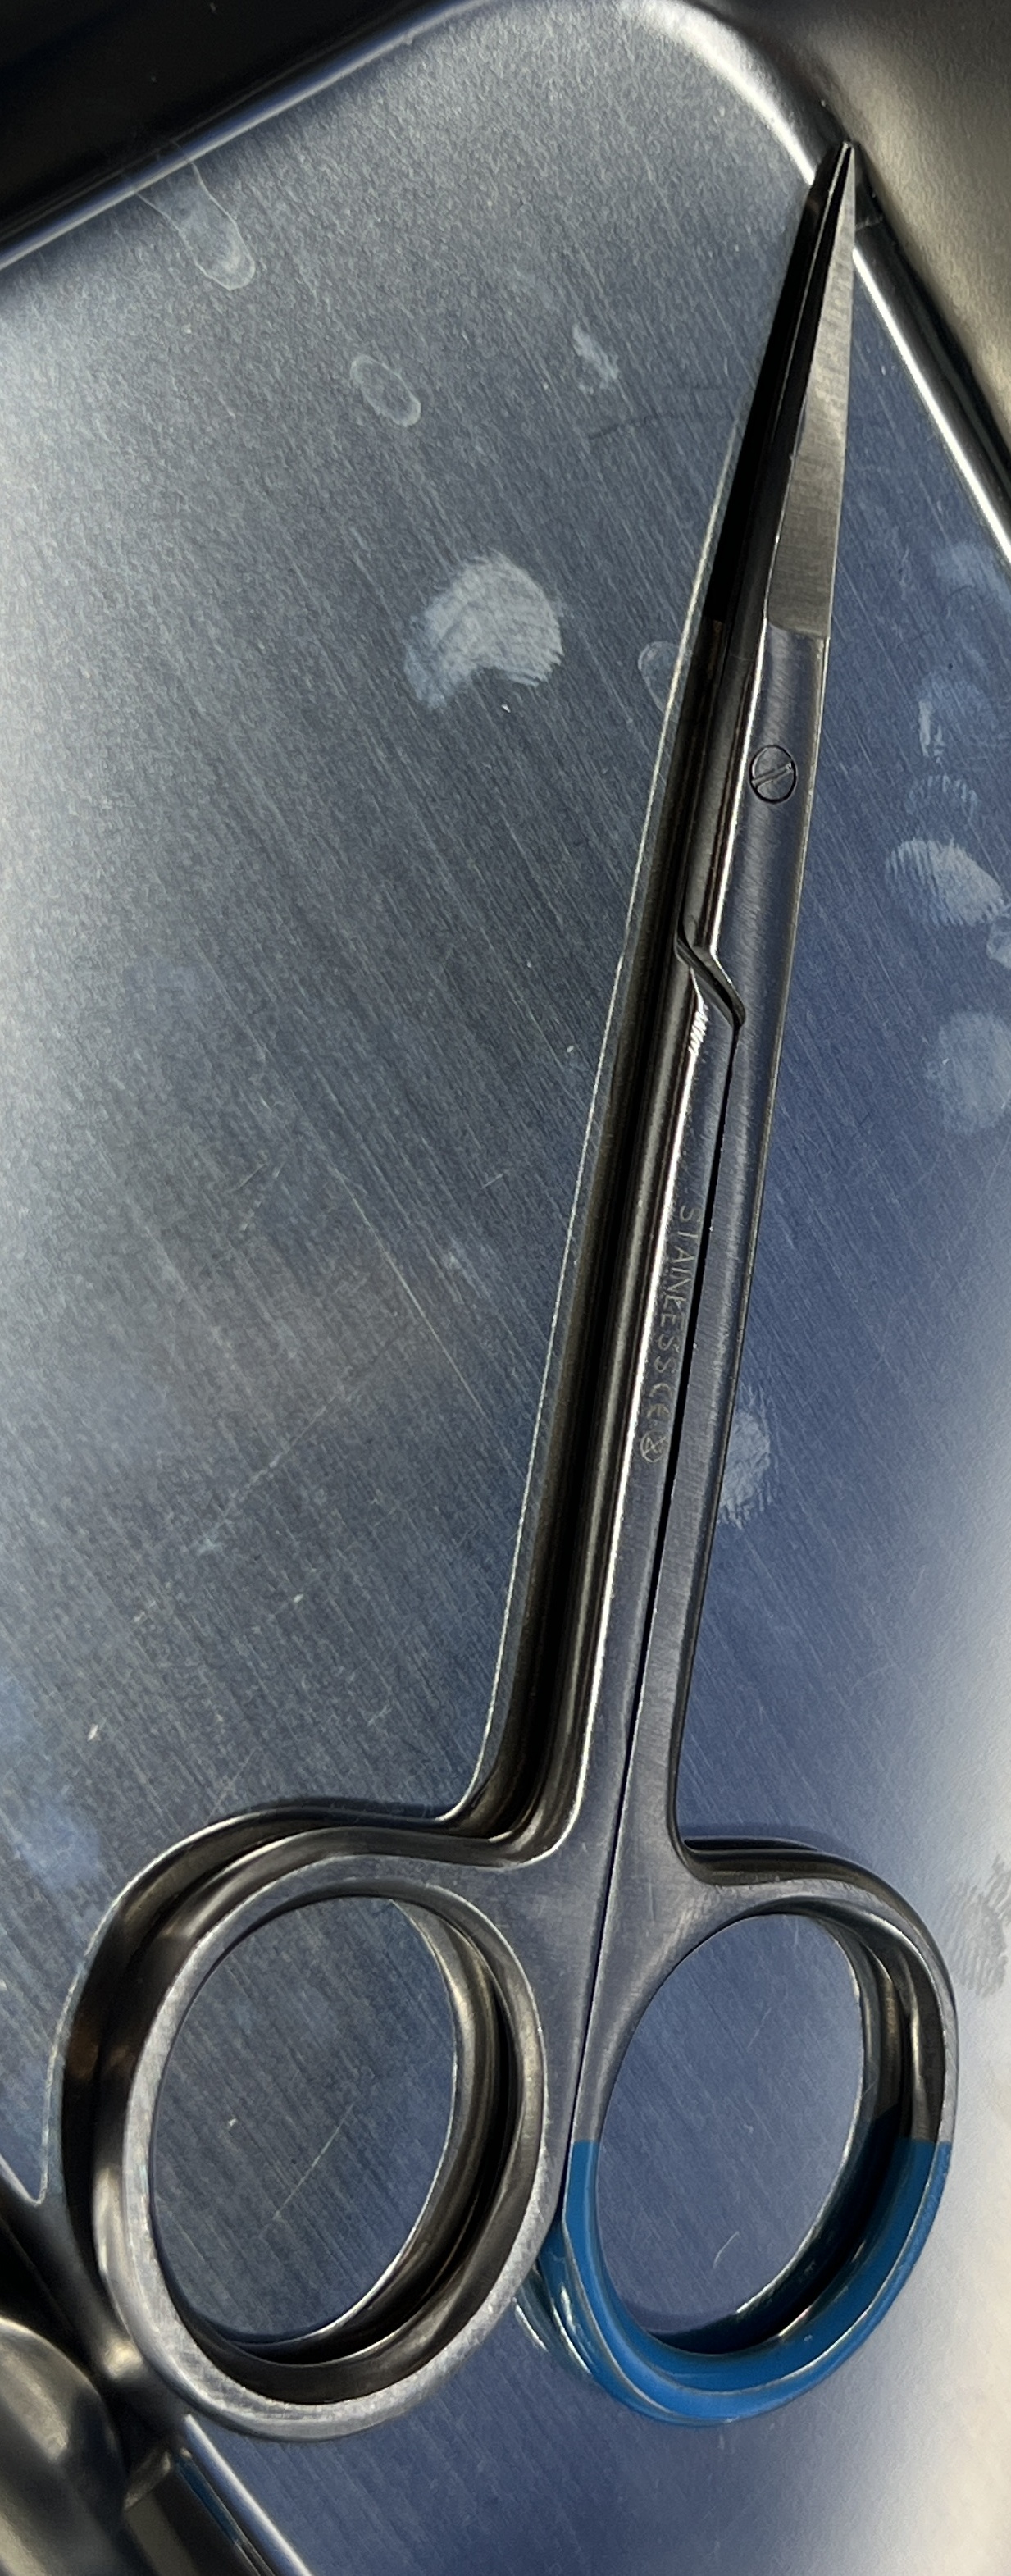
Hinged instrument state: closed